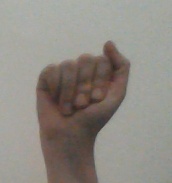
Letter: saad